Gaza war protests

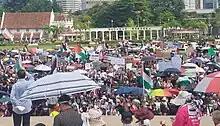
Protest opposed to Israeli action in Gaza, 22 October, Kuala Lumpur

Activists from Islami Andolan Bangladesh staged protests against Israel's military actions in Gaza and expressed their solidarity with the Palestinian people in front of the Baitul Mukarram National Mosque in Dhaka. The protesters held banners reading "Free Palestine" and "Stop Genocide". On 9 May 2024, protests were held in Dhaka demanding the end of the "genocide in Palestine".